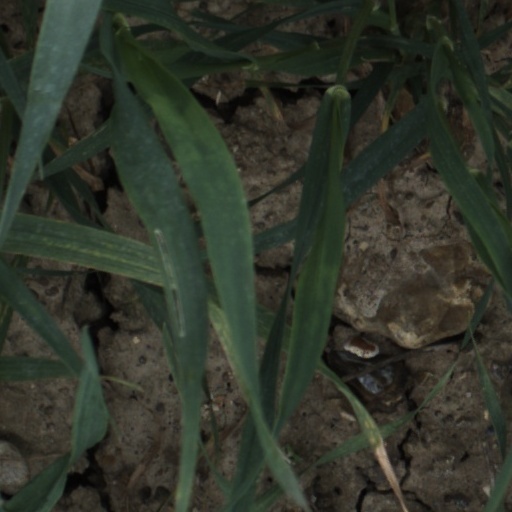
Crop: wheat